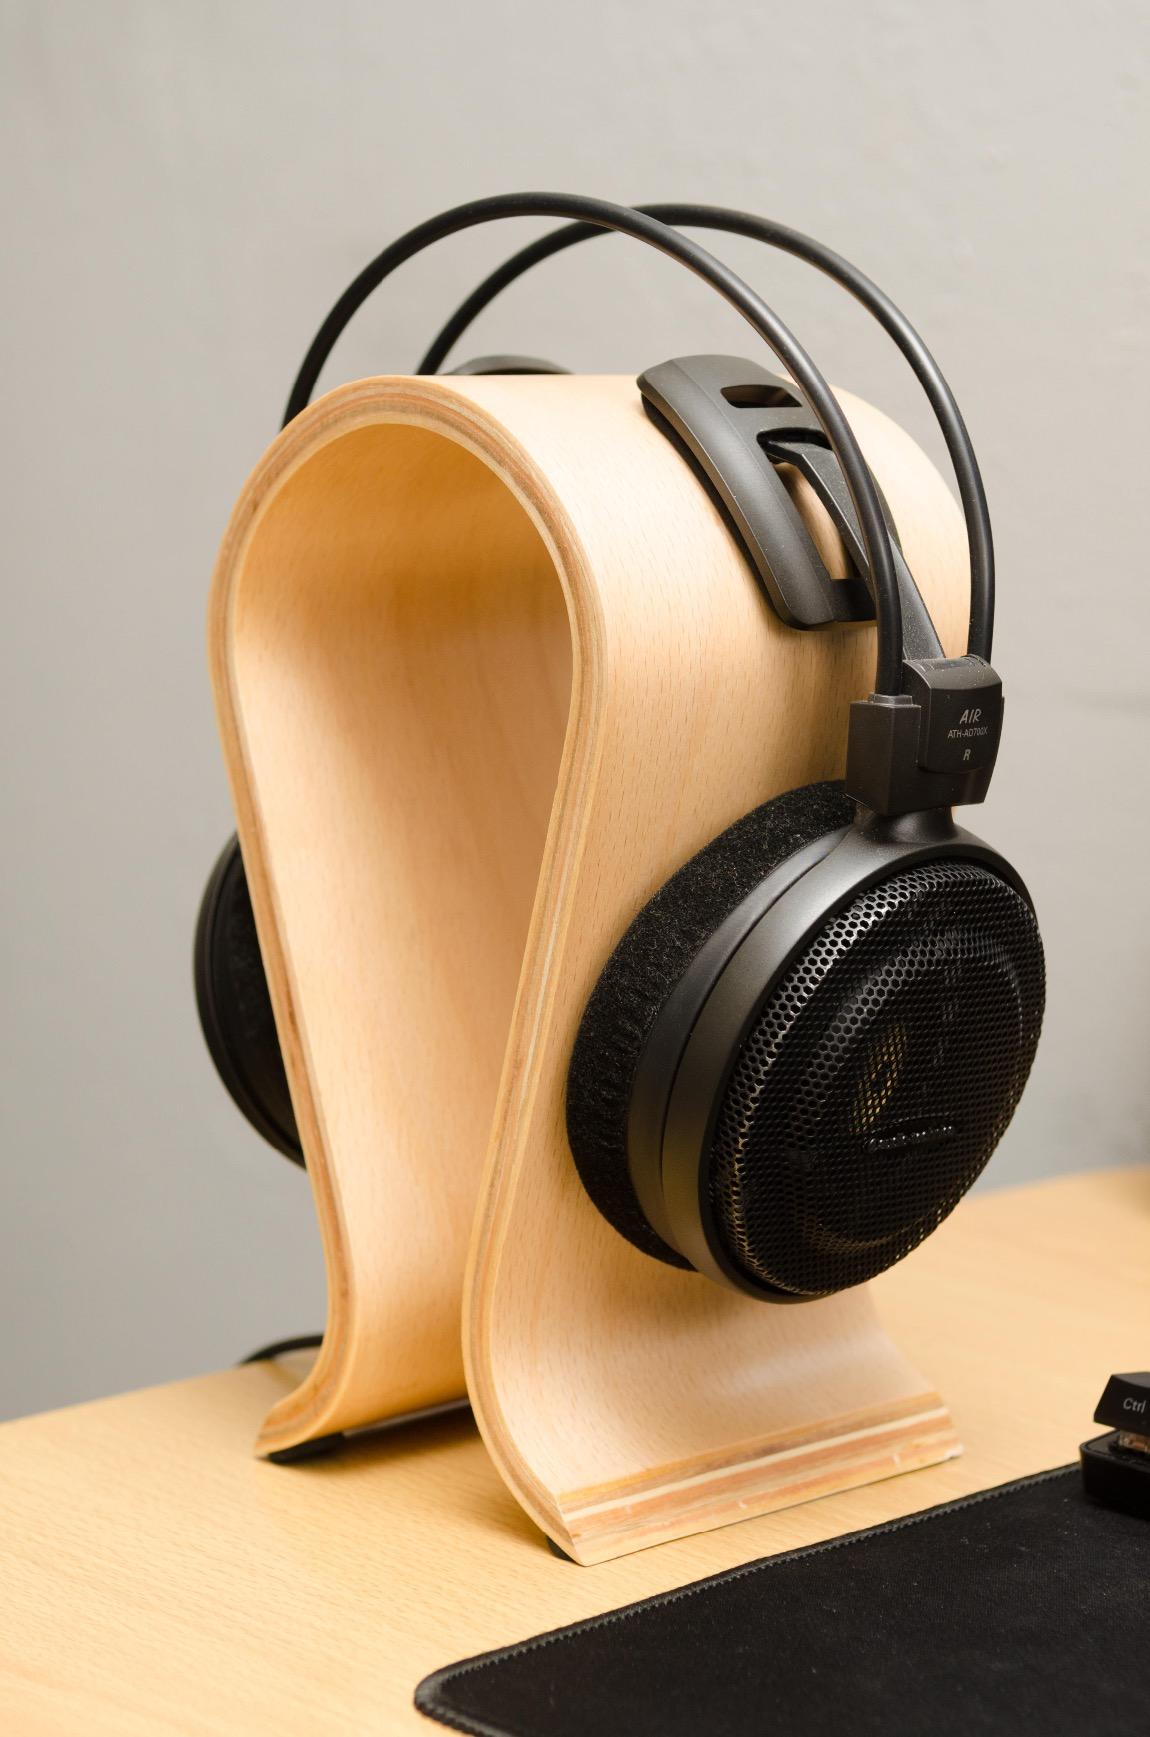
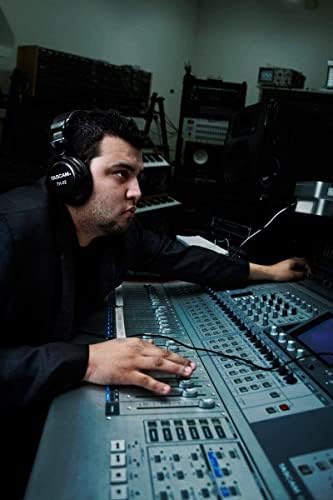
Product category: headphones
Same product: no